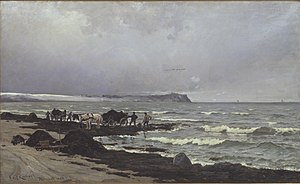
Tang (alge)
Carl Locher - Der læsses tang ved Hornbæk Strand - Statens Museum for Kunst.
Tang eller makroalger er en samlebetegnelse for flere forskellige grupper af større, flercellede marine alger.